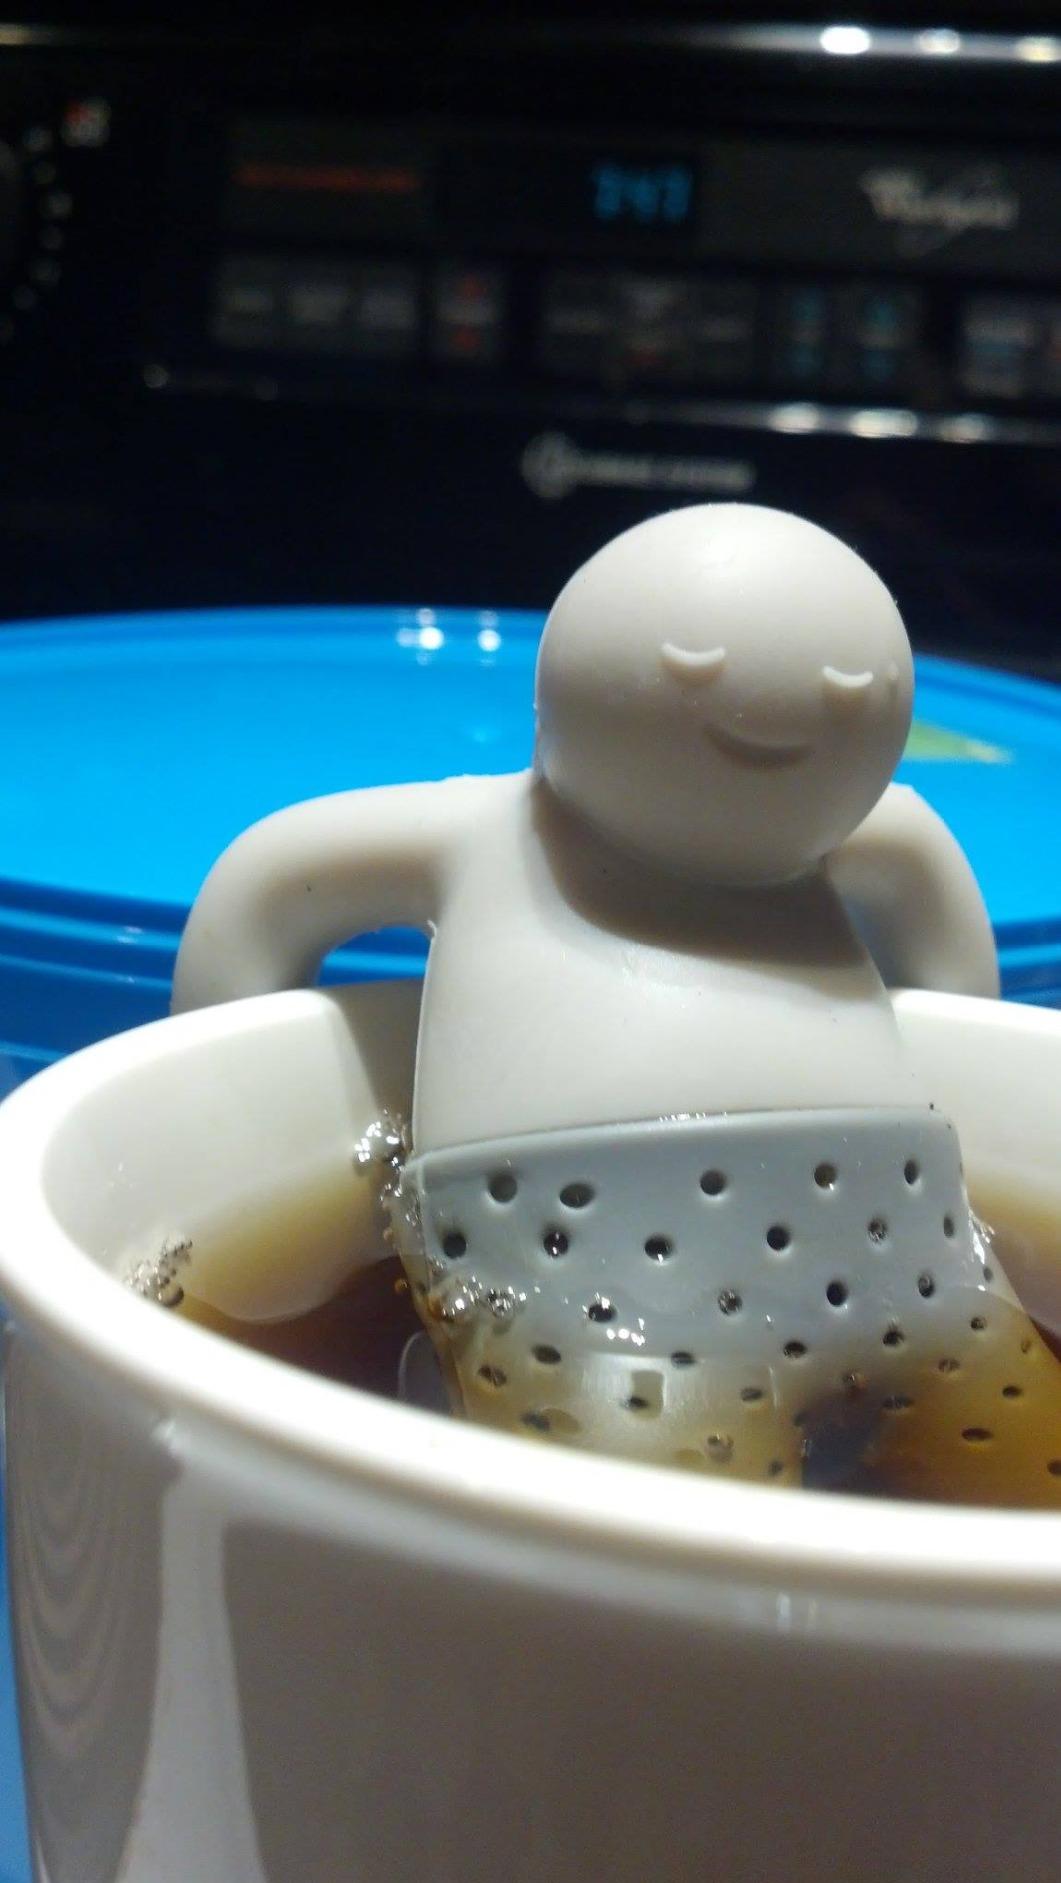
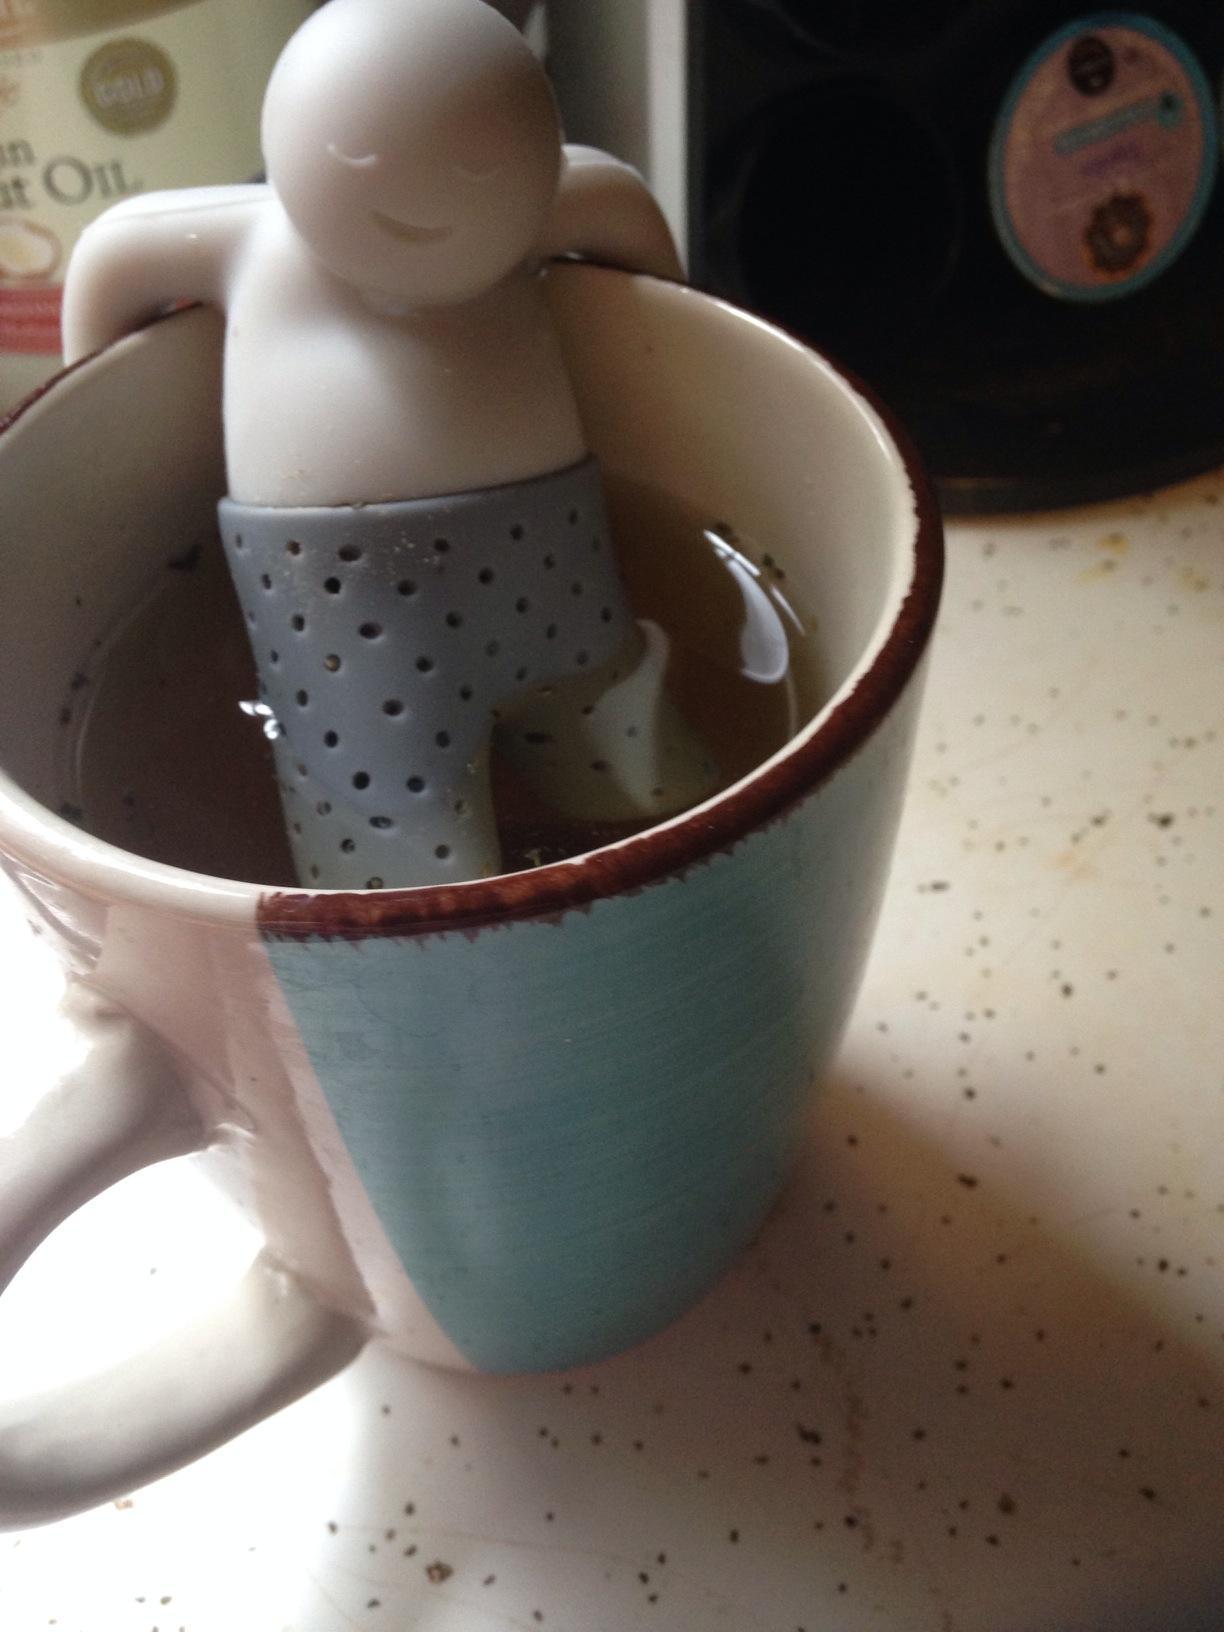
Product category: items_tea
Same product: yes